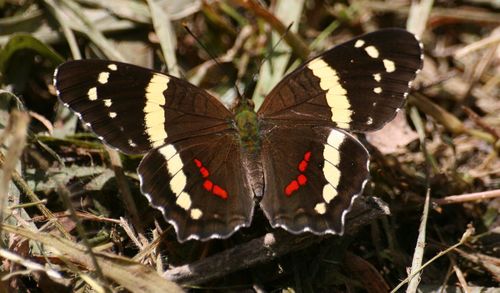
Scientific name: Anartia fatima
Common name: Banded peacock
Family: Nymphalidae
Order: Lepidoptera
Pollinator type: Primary pollinator
Habitat: Open areas and gardens
Geographic range: South America
Conservation status: Least Concern